Migrant domestic workers in Lebanon

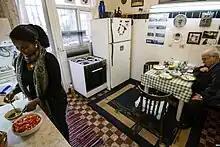
Migrant worker under the Kafala system serves lunch to her employer

Lebanon has gone through many stages in its absorption of migrant workers, both before and after the Lebanese Civil War. This development has led to multiple problems regarding integration in Lebanese society. The ambiguity of the Kafala system in Lebanon has resulted in migrant domestic workers facing many legal issues and violations to their basic human rights. The government has largely been inactive and ineffective in implementing laws to protect migrant domestic workers but has attempted to manage the situation but to little avail.